Burrough Hill Lad

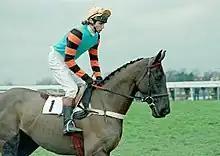
Burrough Hill Lad at Sandown Park ridden by John Francome

Burrough Hill Lad (1976–2004) was a British Thoroughbred racehorse. Named after Leicestershire village Burrough-On-The-Hill, he competed in National Hunt races and won seventeen times from twenty-seven runs in steeplechases. His performances in 1984, when he won the Cheltenham Gold Cup, Hennessy Gold Cup and King George VI Chase saw him rated one of the best horses in the history of the sport.